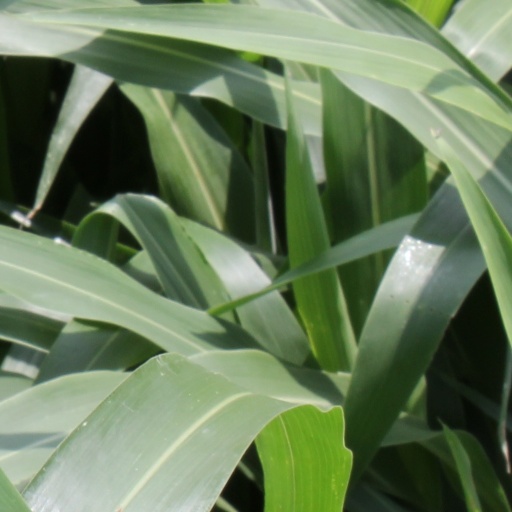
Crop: sorghum